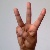
The image shows a hand gesture representing the letter 'W' in Indian Sign Language.